Dishon Stream

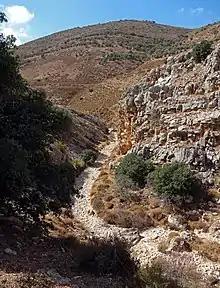
Nahal Dishon

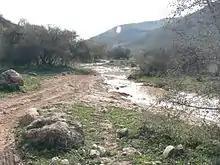
Wet Nahal Dishon

The Dishon Stream (Nahal Dishon) is an intermittent stream/"wadi" in Upper Galilee, Israel. It is 26 kilometers long, starts on the eastern slope of Mount Meron and drains into the Jordan River in the area of the drained Hula Lake. It is one of the largest streams in East Upper Galilee. Its name is a modification of the name of the depopulated Palestinian village of Dayshum.